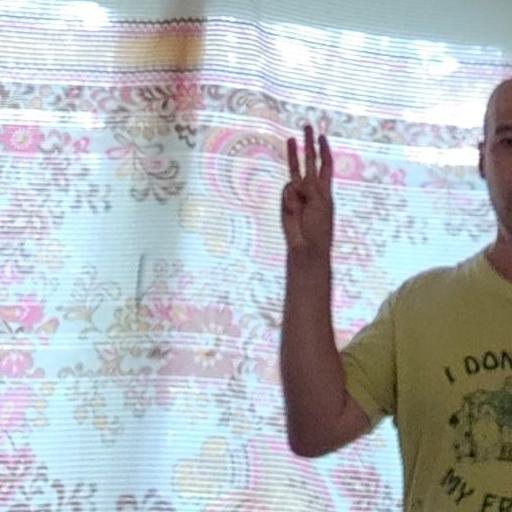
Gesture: three